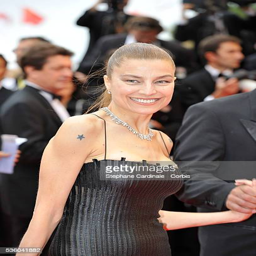
singer at the premiere of during festival